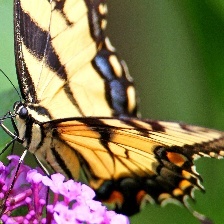
Species: YELLOW SWALLOW TAIL